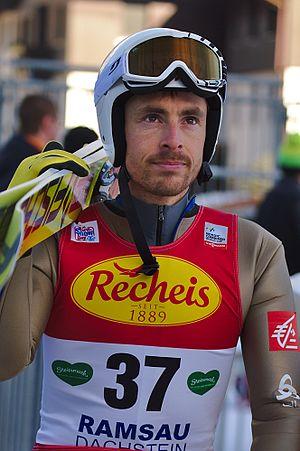
François Braud, né le 27 juillet 1986 à Pontarlier, est un coureur français du combiné nordique, licencié au CS Chamonix et membre de l'équipe de France. Il est double champion du monde par équipes et deux fois médaillé mondial en individuel.